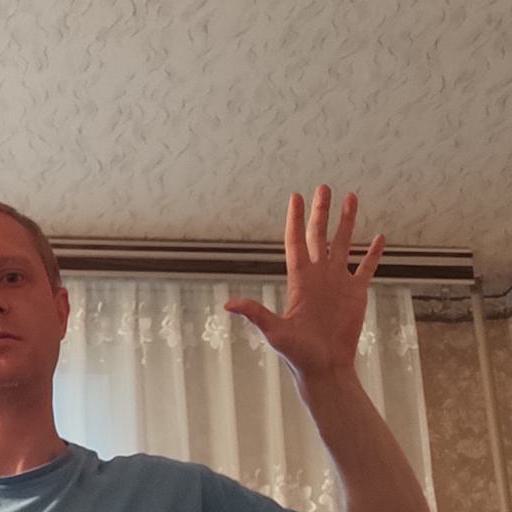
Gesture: palm